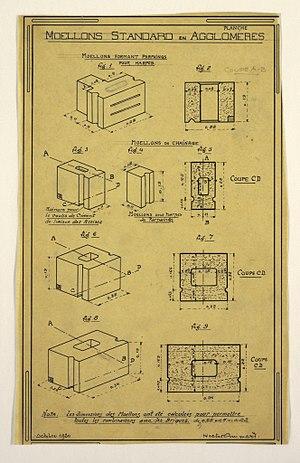
On appelle construction modulaire une construction déterminée par un module: